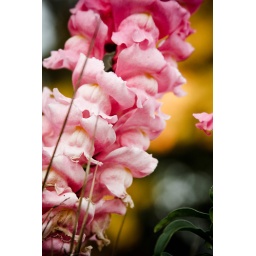
This particular flower reminds me of a big name designer dress you would see in a fashion show.